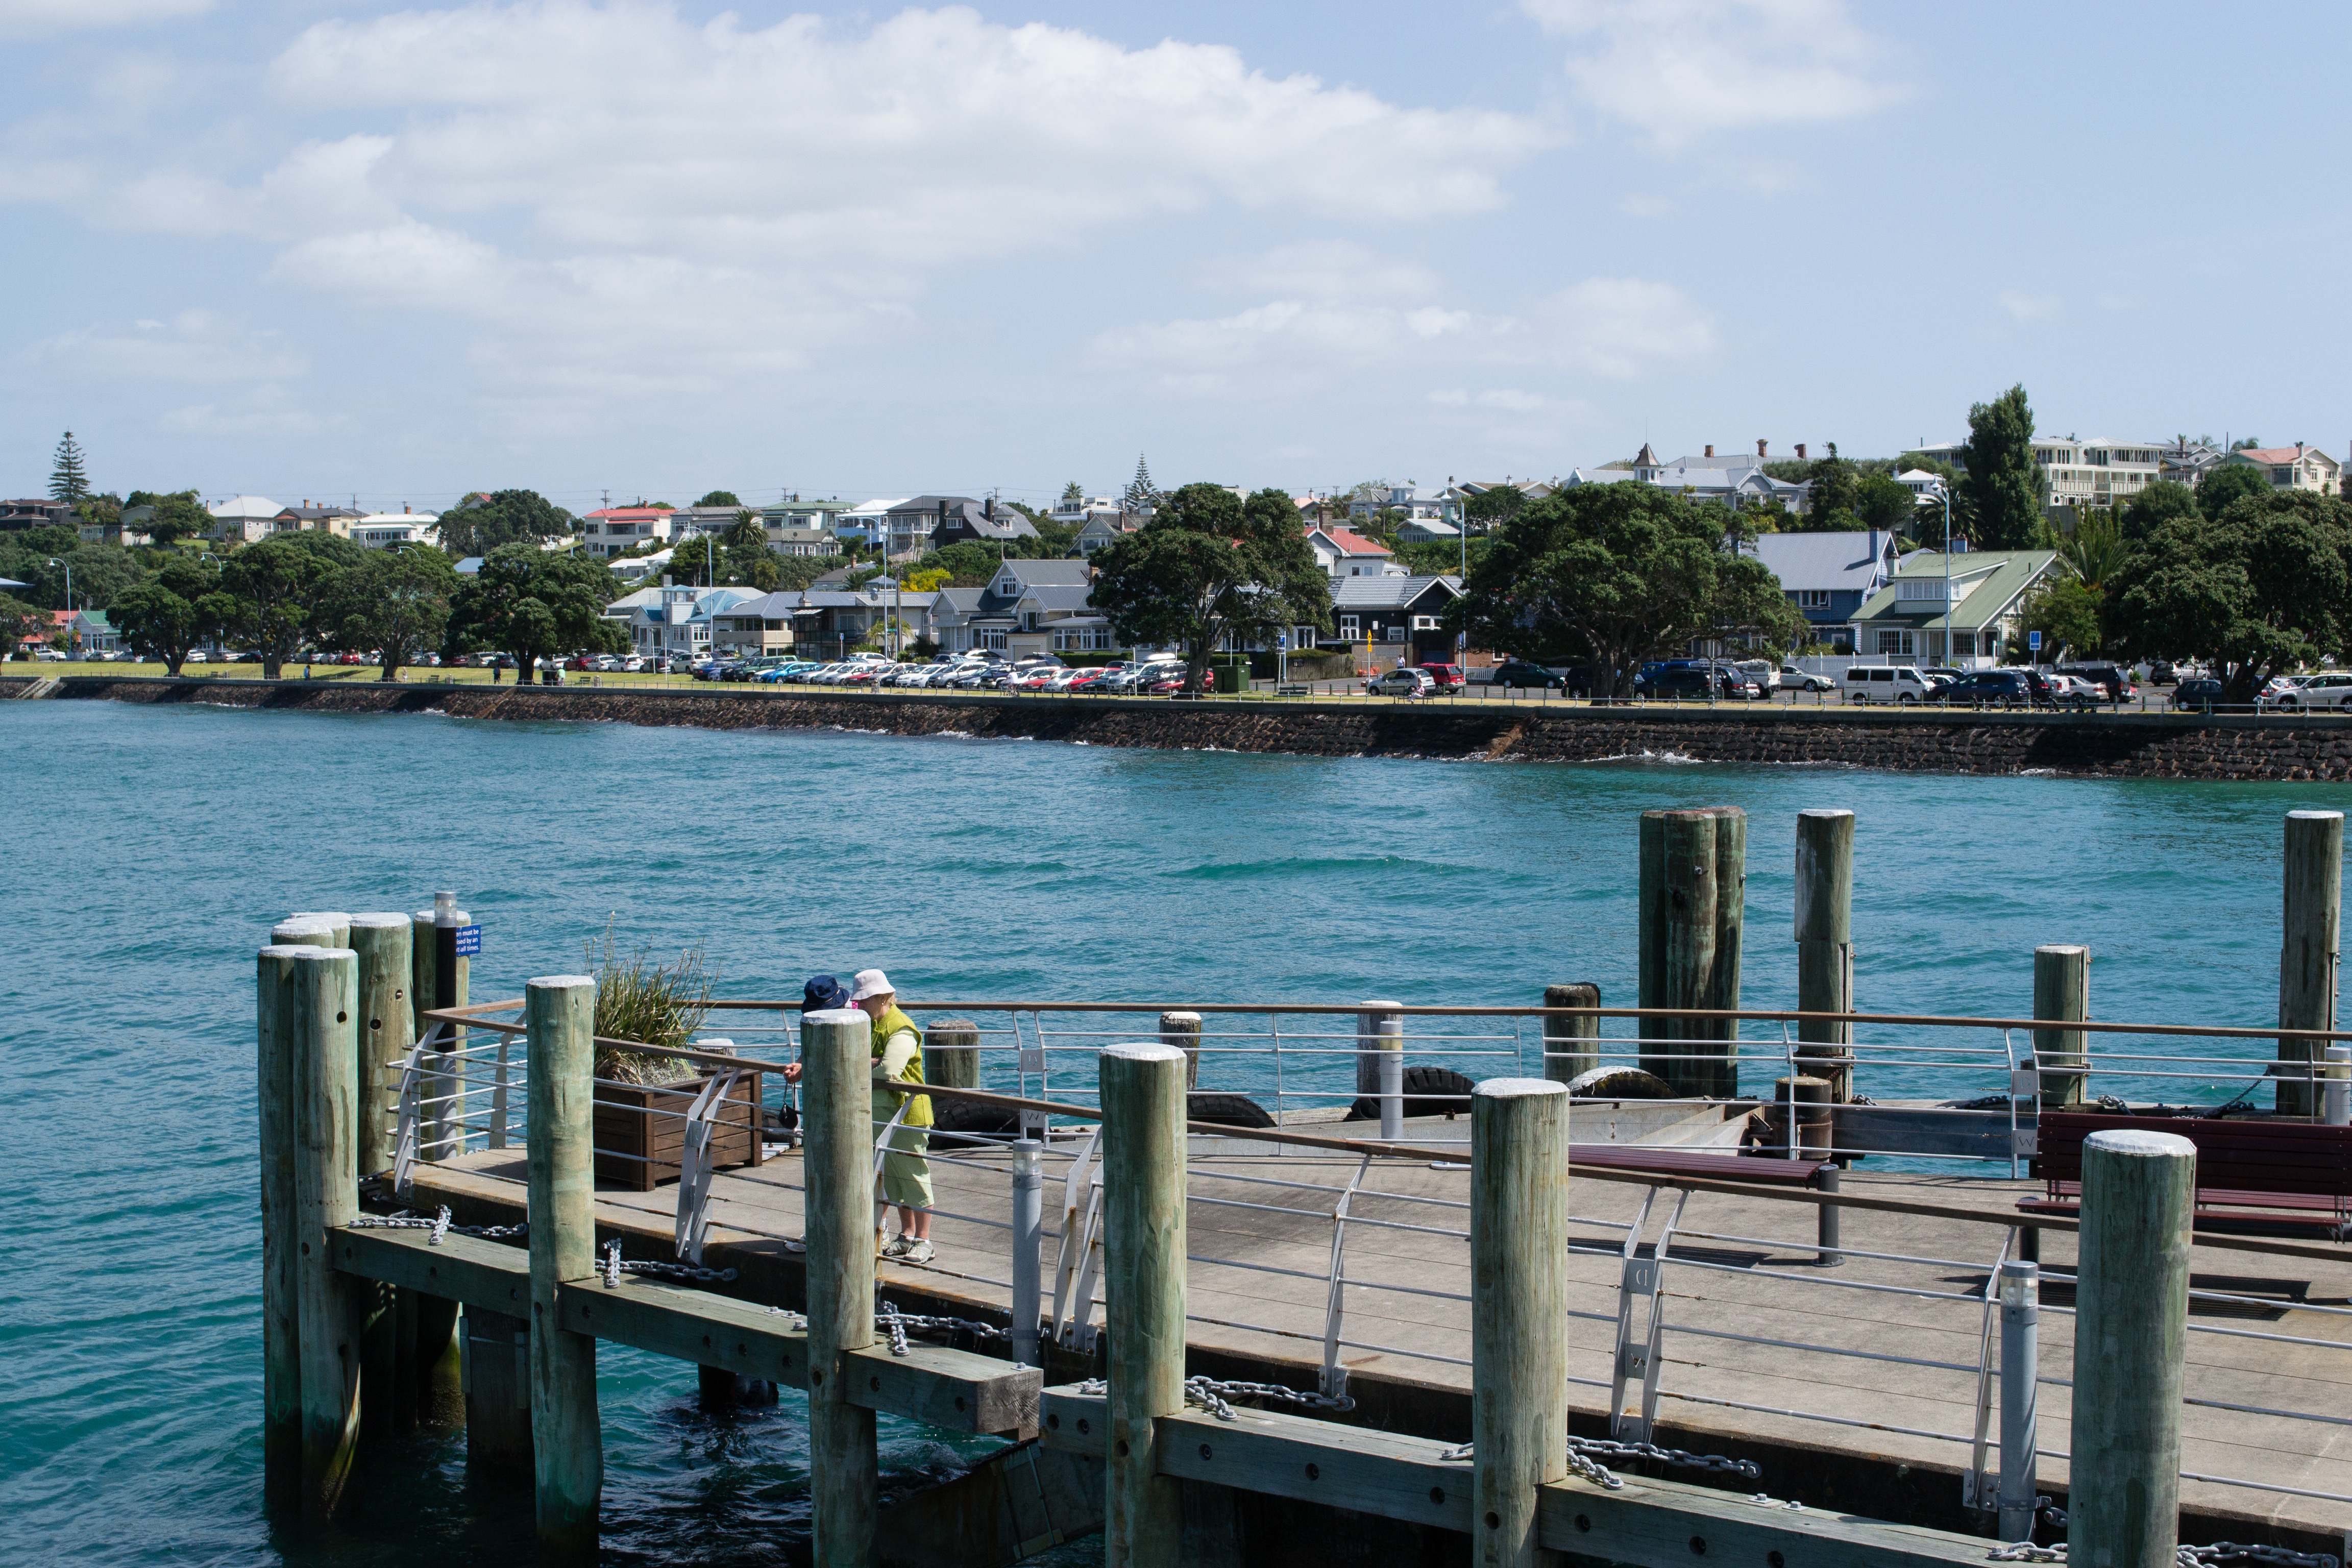
sea, coast, water, ocean, dock, city, summer, vacation, vehicle, suburban, bay, harbor, harbour, blue, marina, tourism, waterway, boating, new zealand, pacific, wharf, auckland, zealand, devonport, rangitoto, australasia